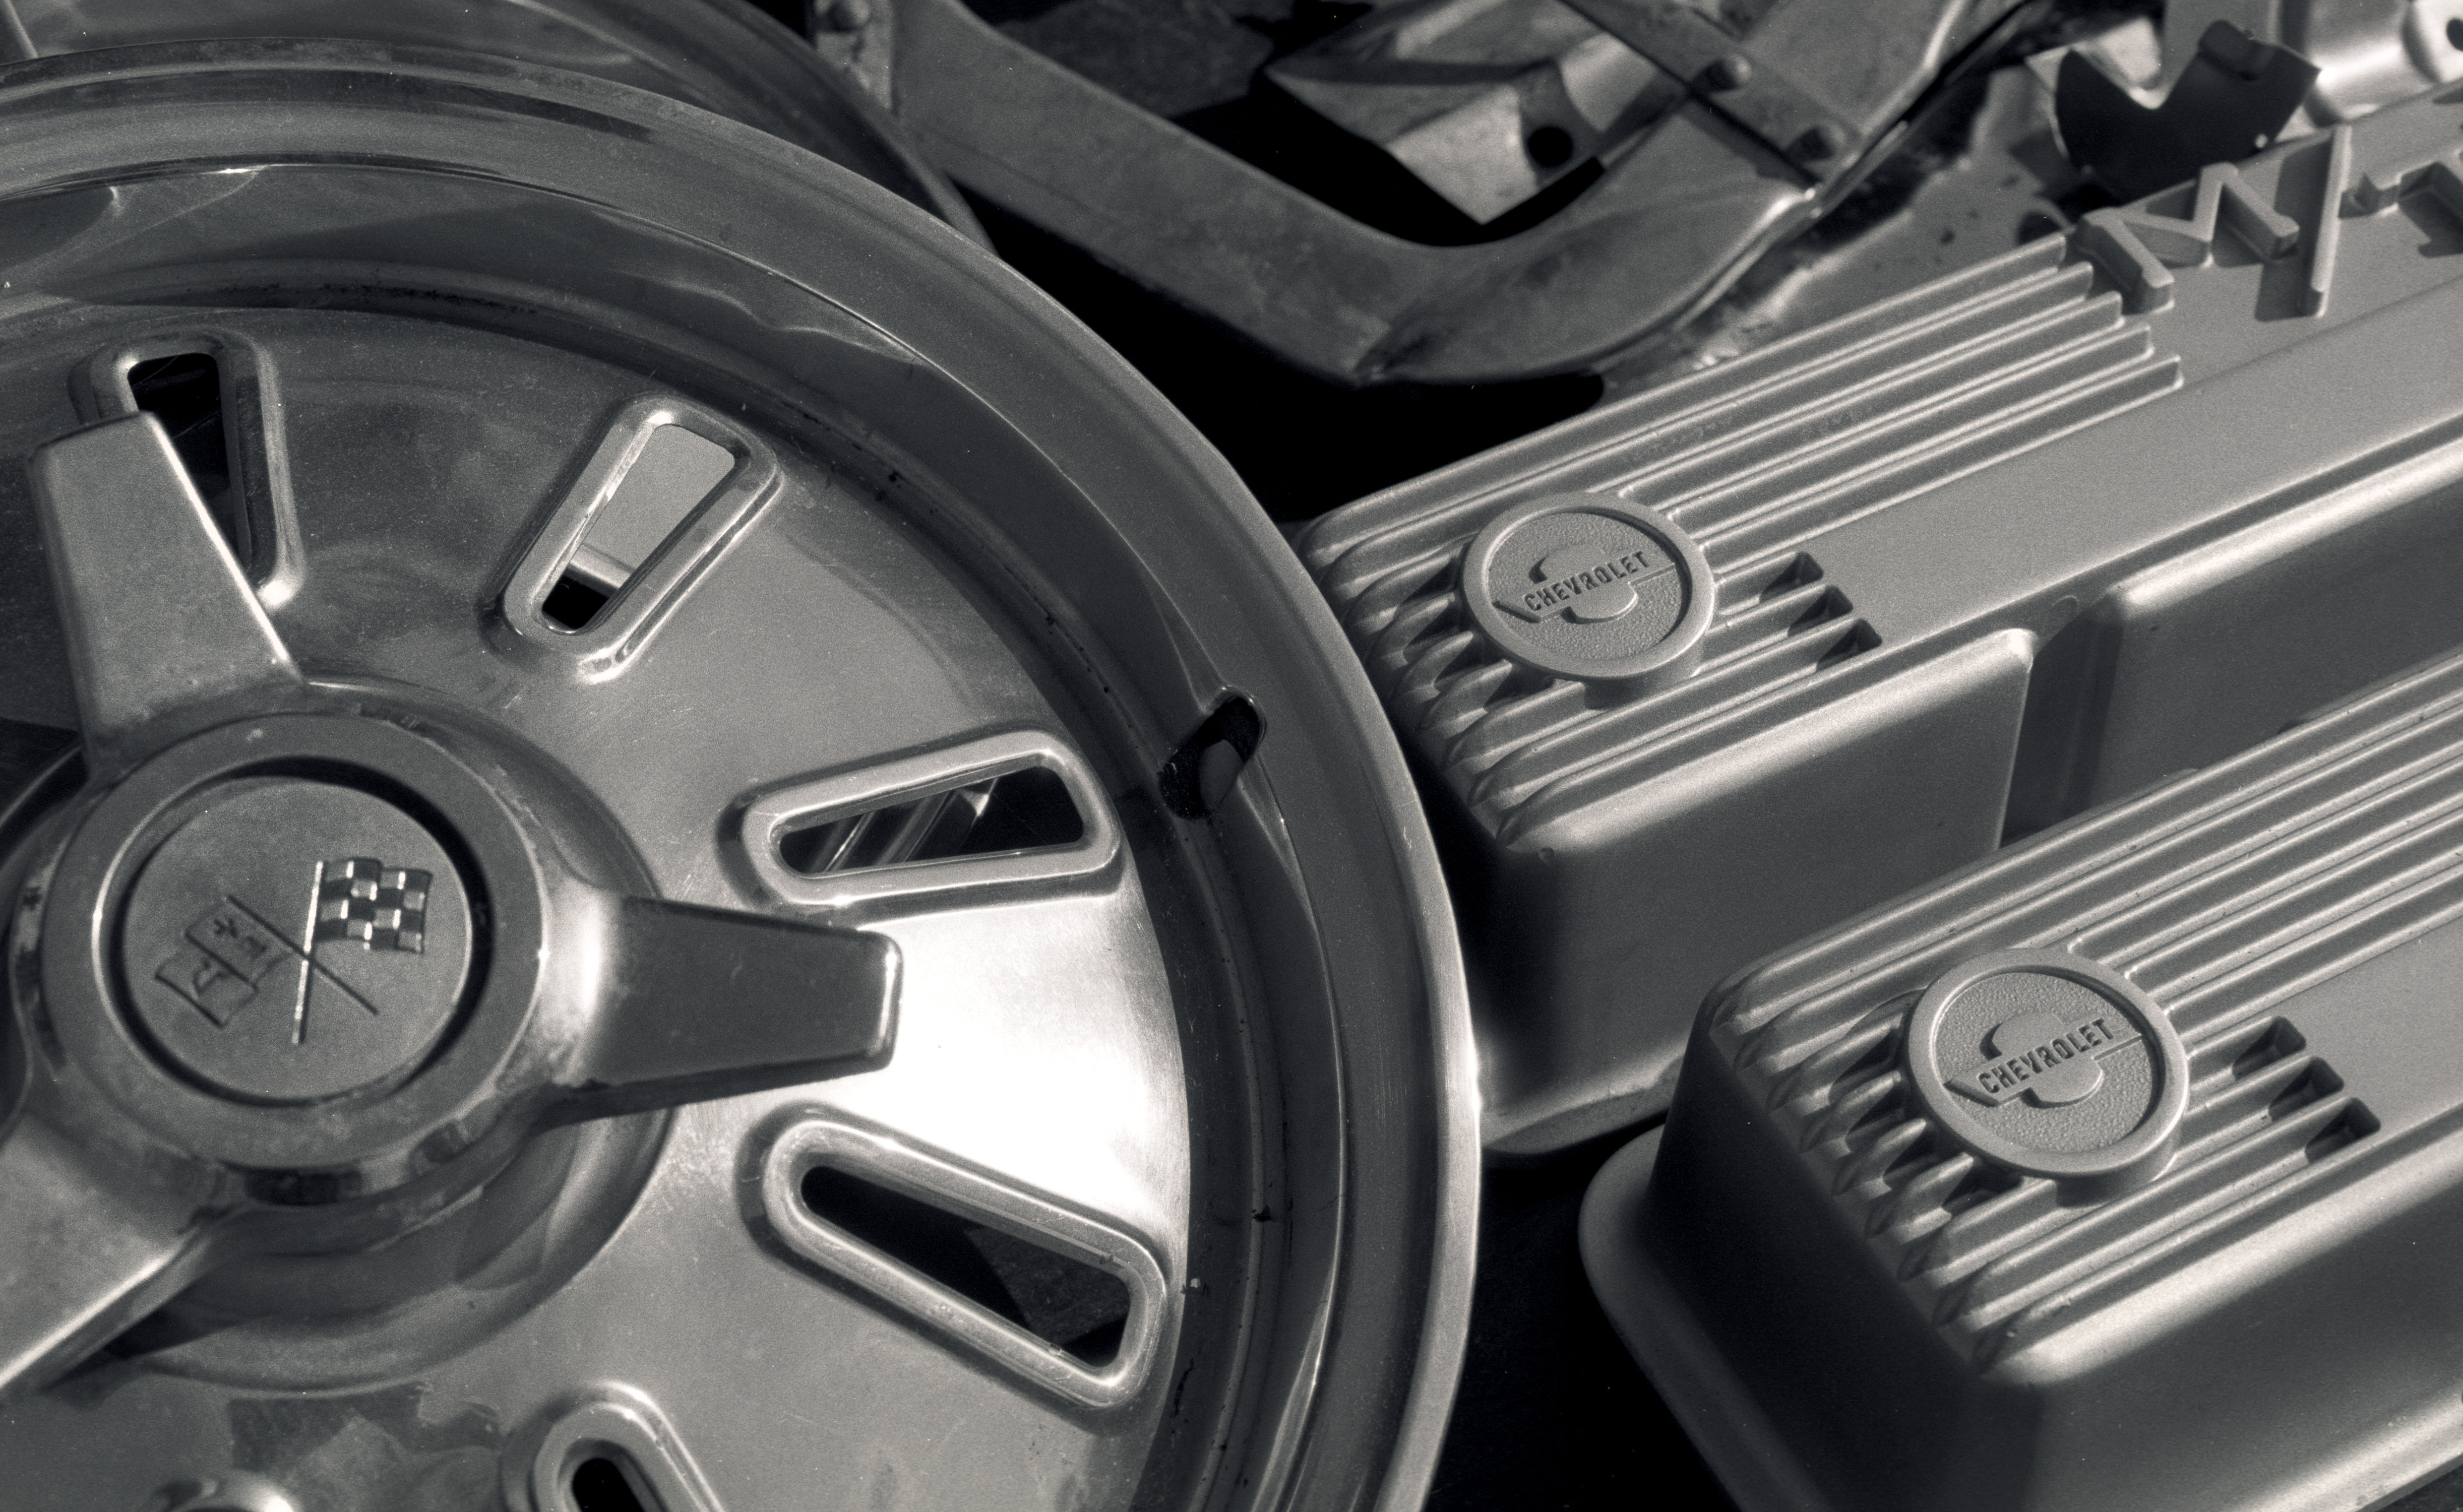
car, wheel, vehicle, tire, bumper, engine, rim, chevrolet, valvecover, city car, automobile make, automotive exterior, automotive tire